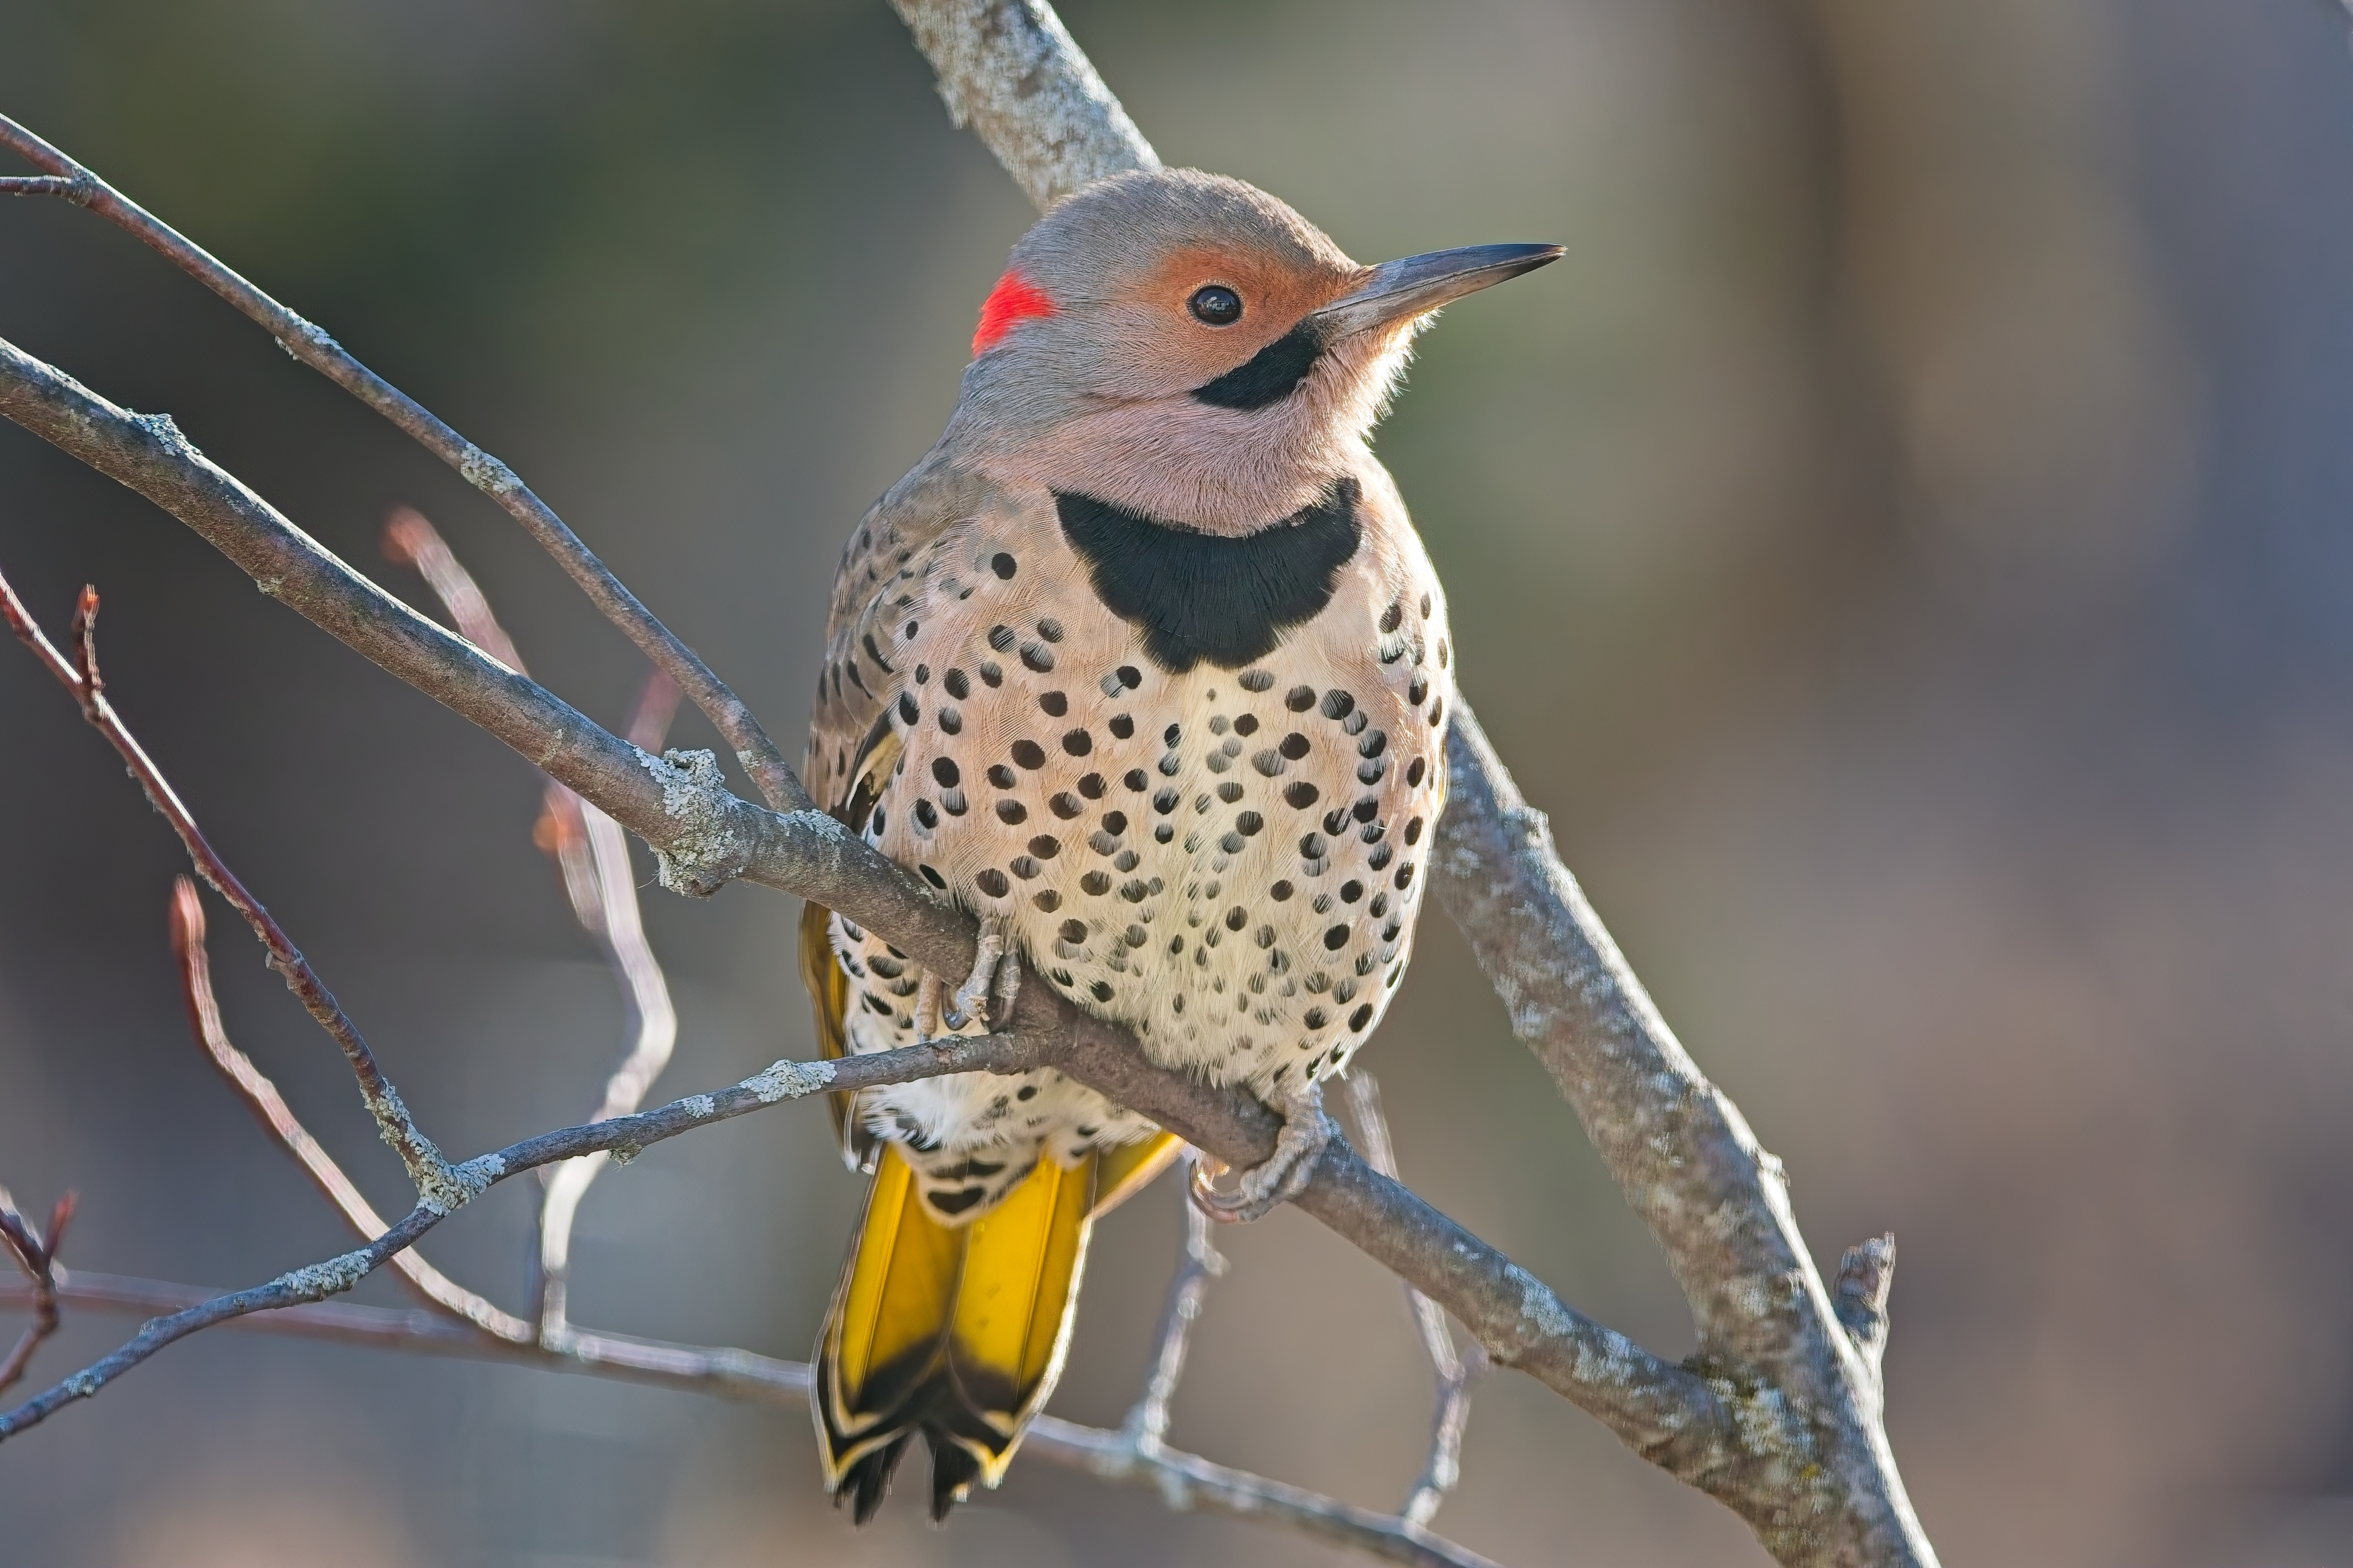
woodpecker, northern flicker, bird, colorful, tree, neck, beak, piciformes, feather